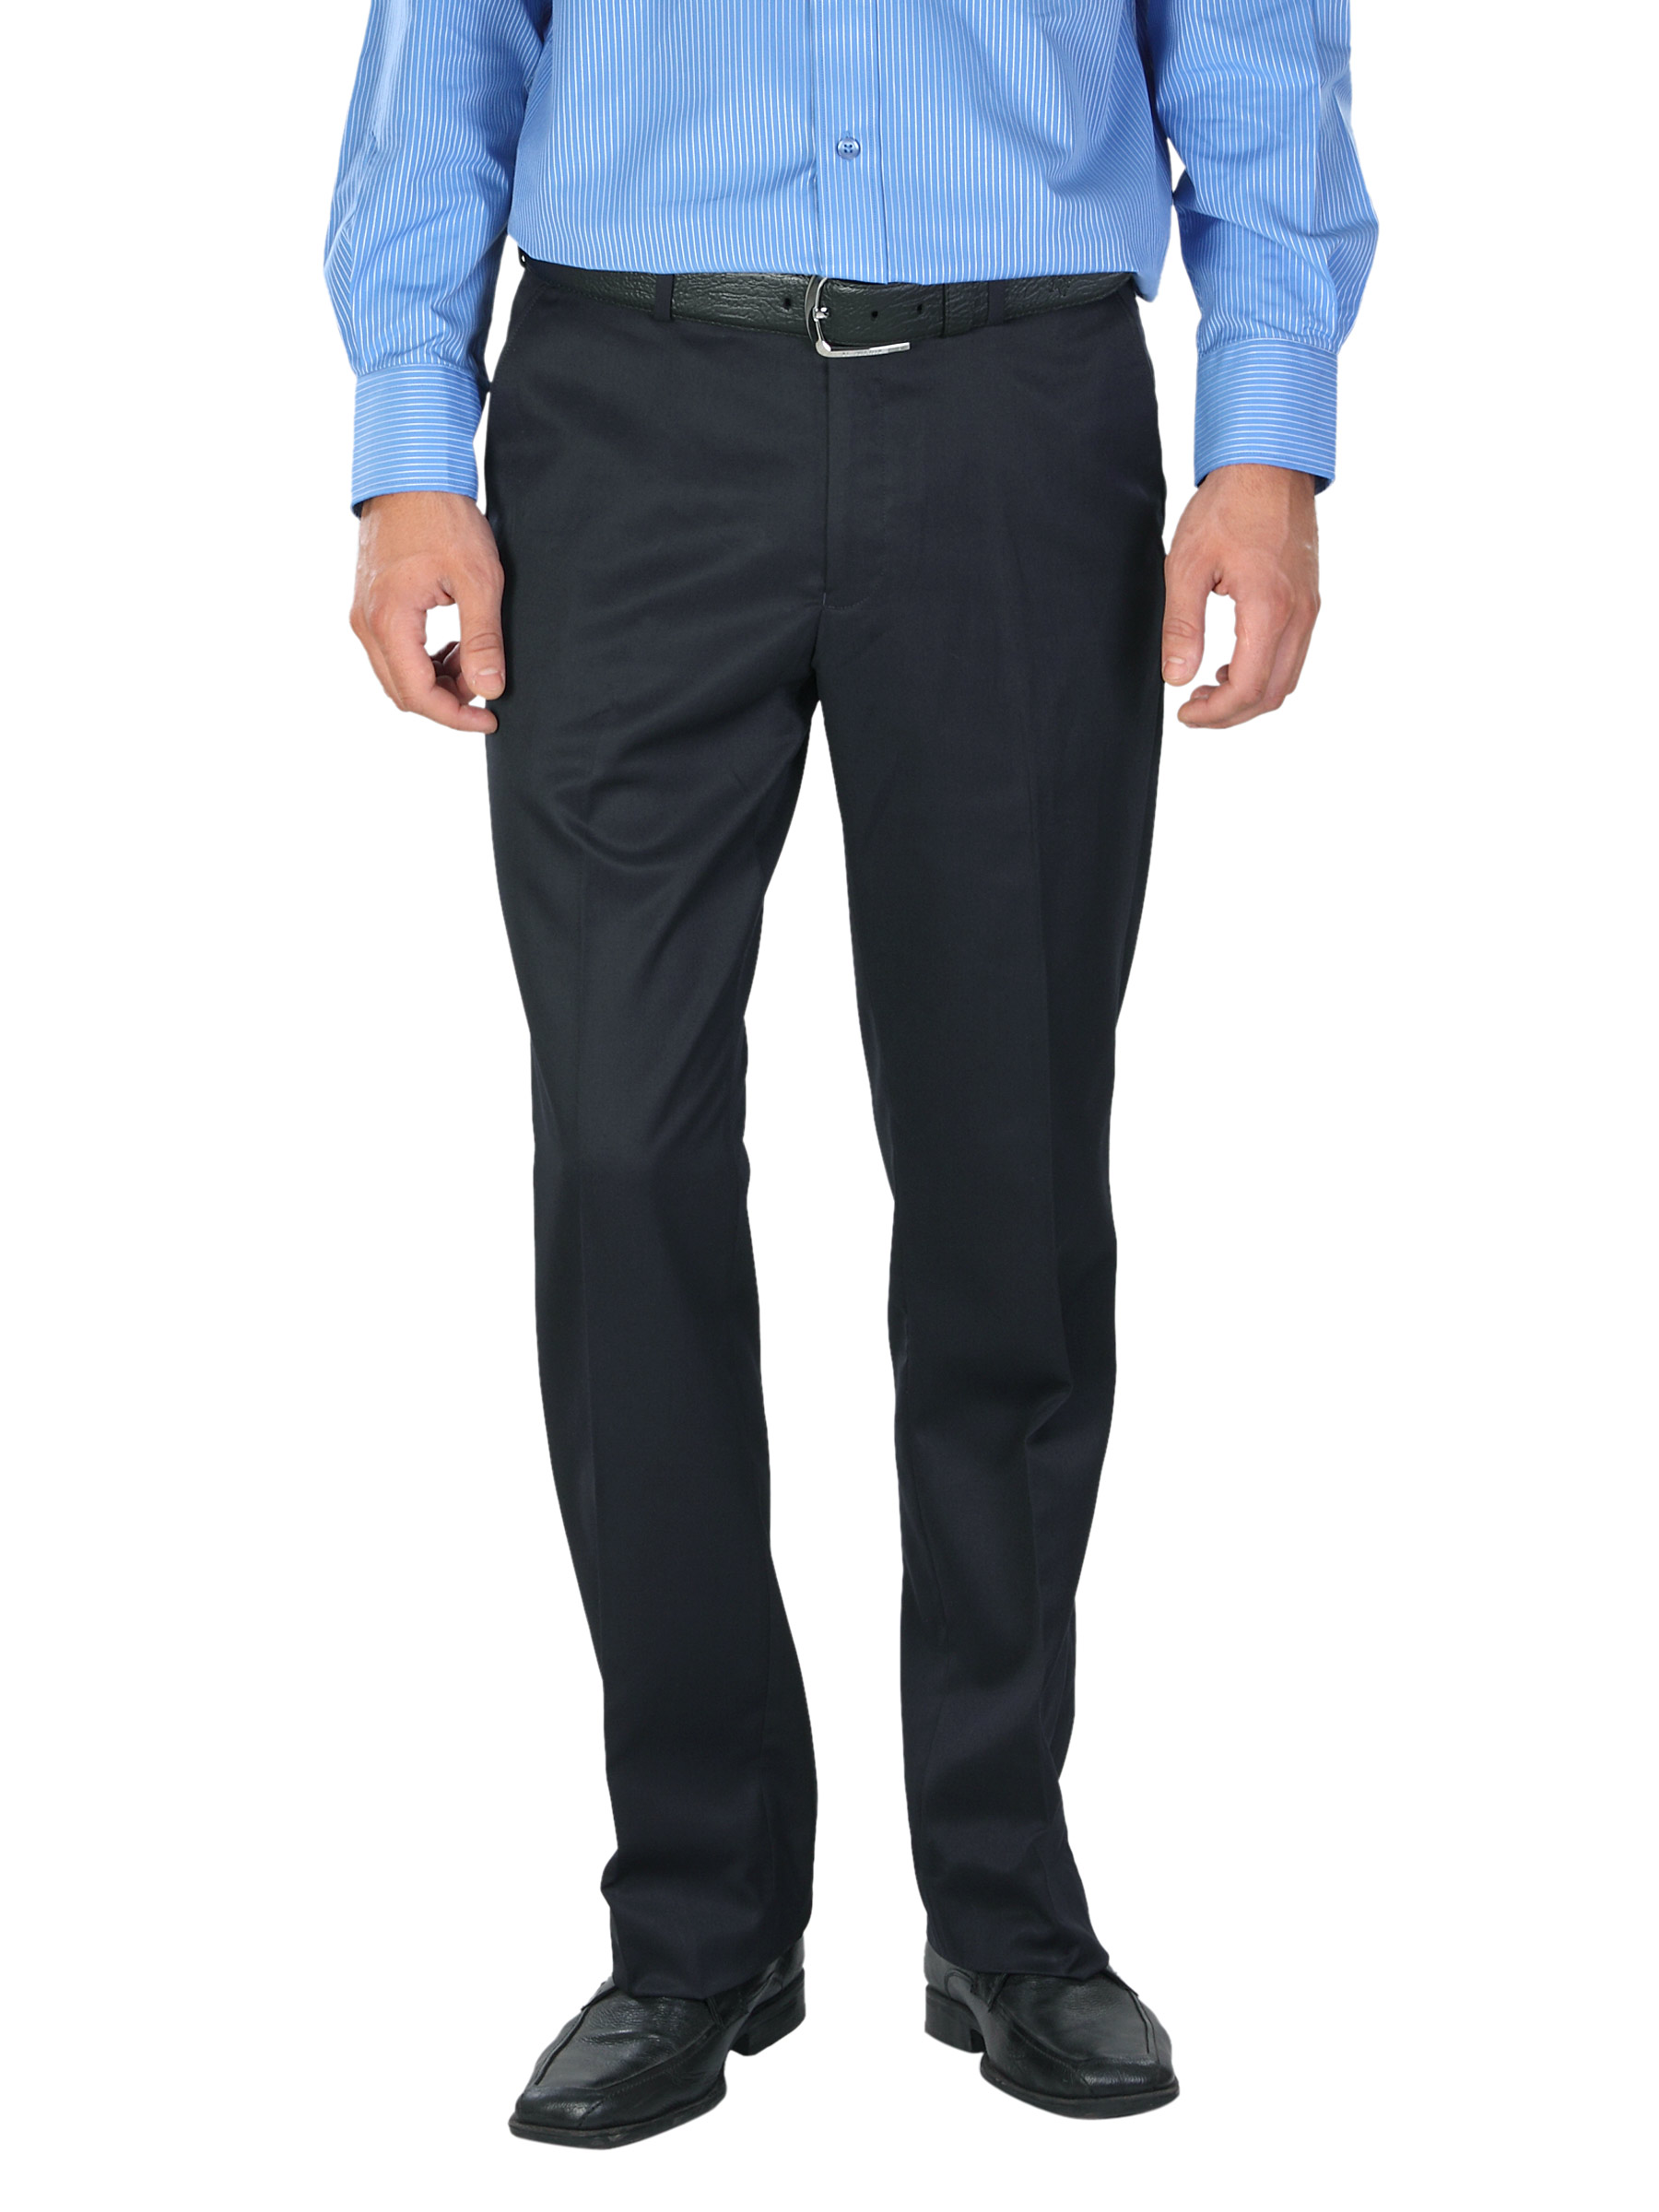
Peter England Men Navy Blue Formal Trousers
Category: Apparel / Bottomwear / Trousers
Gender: Men
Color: Navy Blue
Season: Spring 2013
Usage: Formal